Golden Highway

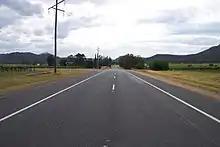
Turnoff at towards Bylong Valley Way.

Golden Highway commences at the intersection with Newell Highway in Dubbo and heads in an easterly direction as a four-lane, single-carriageway road, narrowing to two lanes through Dubbo's eastern suburbs, and continues through Dunedoo where it is concurrent with Castlereagh Highway for approximately then through Merriwa, Sandy Hollow, Denman, Jerrys Plains and Mount Thorley, where it eventually terminates at the intersection with New England Highway at Belford, south of Singleton. Bylong Valley Way turns off Golden Highway east of Sandy Hollow. Golden Highway and Putty Road are concurrent for around , east of the Mount Thorley industrial estate near Singleton. The highway then turns east onto Mitchells Line of Road while Putty Road continues to Singleton.